Indentured servitude

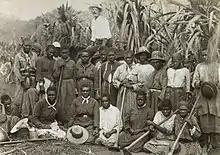
Kanaka workers in a sugar cane plantation in Queensland, late 19th century.

After the end of slavery, the West Indian sugar colonies tried the use of emancipated slaves, families from Ireland, Germany and Malta and Portuguese from Madeira. All these efforts failed to satisfy the labour needs of the colonies due to high mortality of the new arrivals and their reluctance to continue working at the end of their indenture. On 16 November 1844, the British Indian Government legalised emigration to Jamaica, Trinidad and Demerara (Guyana). The first ship, , sailed from Calcutta for British Guiana on 13 January 1838, and arrived in Berbice on 5 May 1838. Transportation to the Caribbean stopped in 1848 due to problems in the sugar industry and resumed in Demerara and Trinidad in 1851 and Jamaica in 1860.